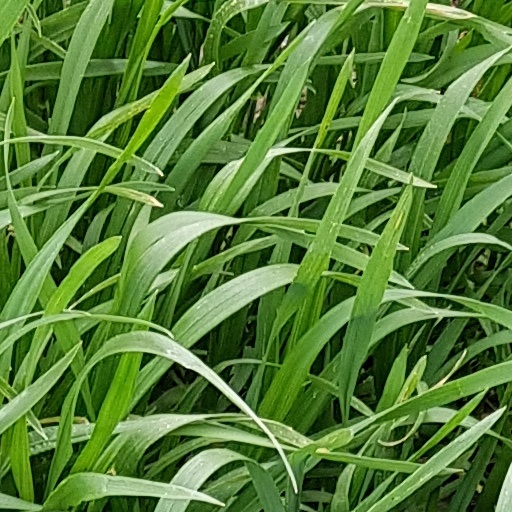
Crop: wheat